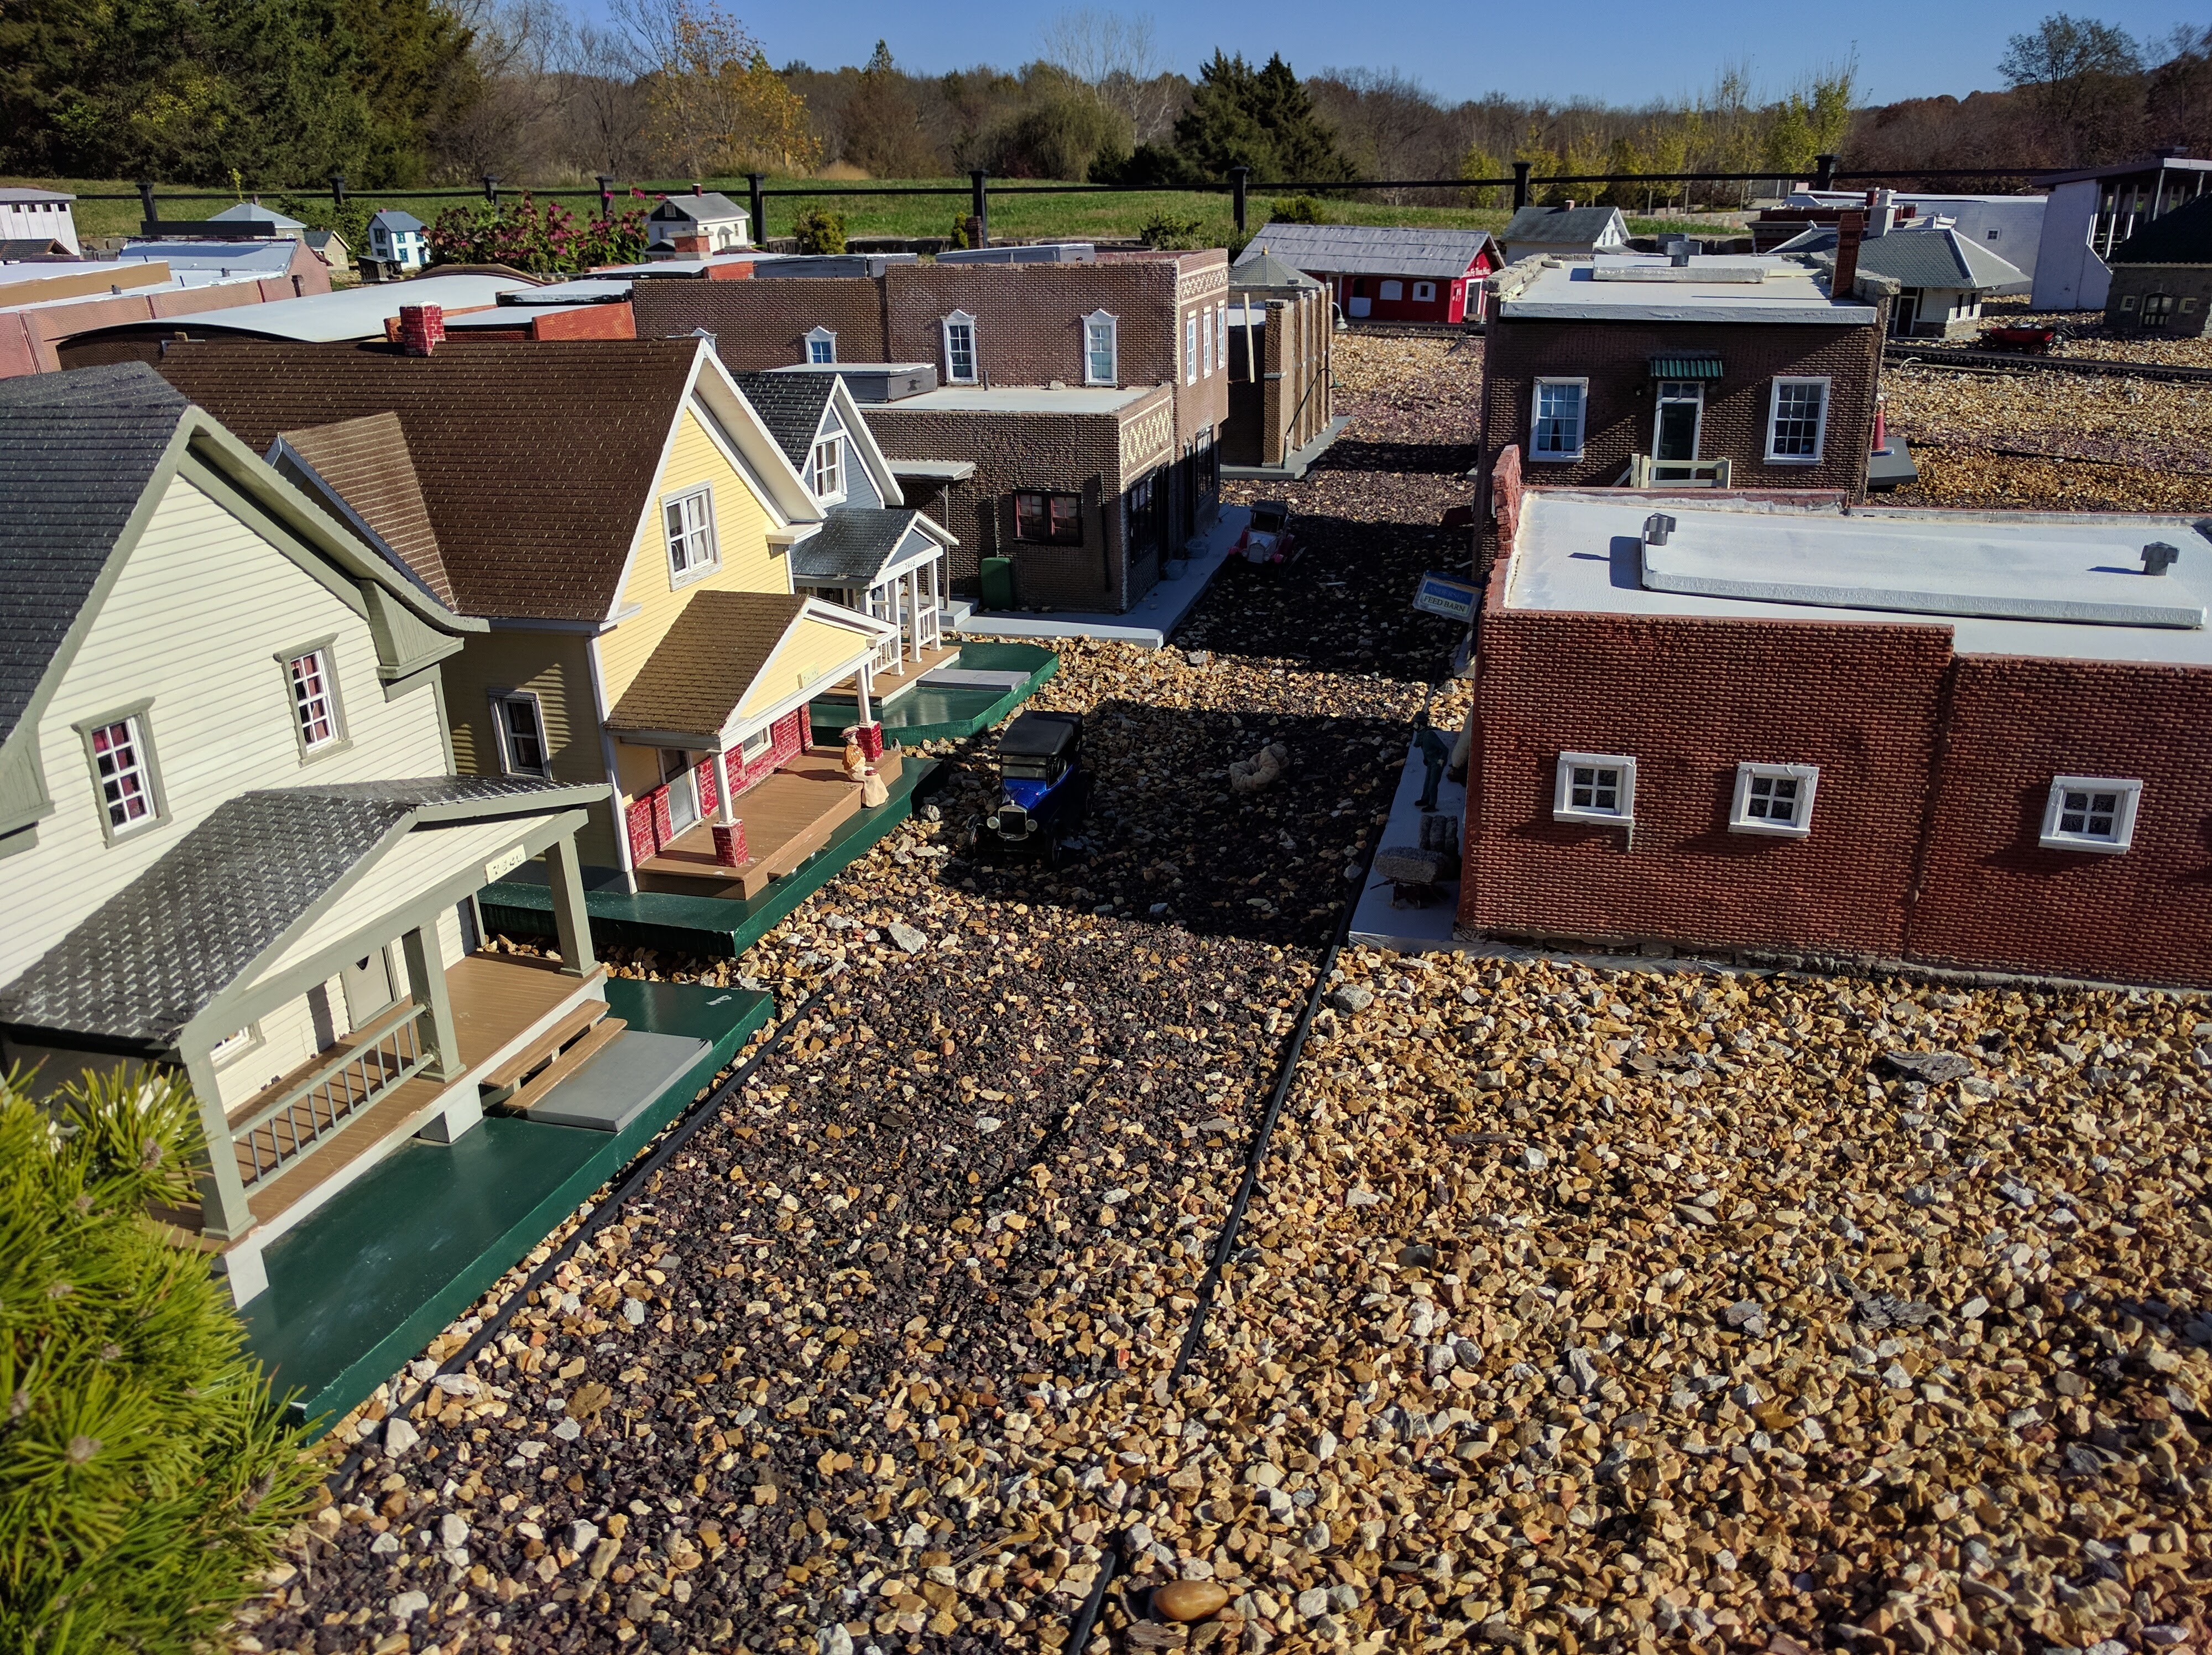
house, roof, home, suburb, yard, residential area, outdoor structure